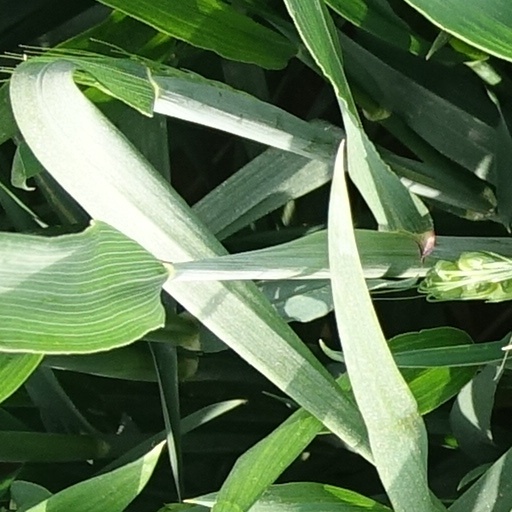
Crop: wheat